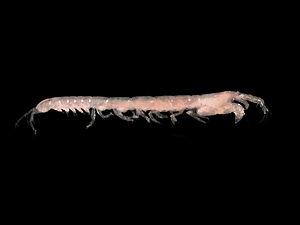
Un crustacé Tanaïde photographié avec un appareil Axiocam (Zeiss) monté sur un microscope binoculaire Stemi C-2000. Ce cumacé provient du plateau continental belge où il a été prélevé en 2000.
Les Tanaidacea sont un ordre de crustacés péracarides de la classe des malacostracés.
Les Multicrustacea constituent une super-classe de crustacés.
Les Tanaidomorpha sont un sous-ordre de crustacés péracarides de la classe des malacostracés.